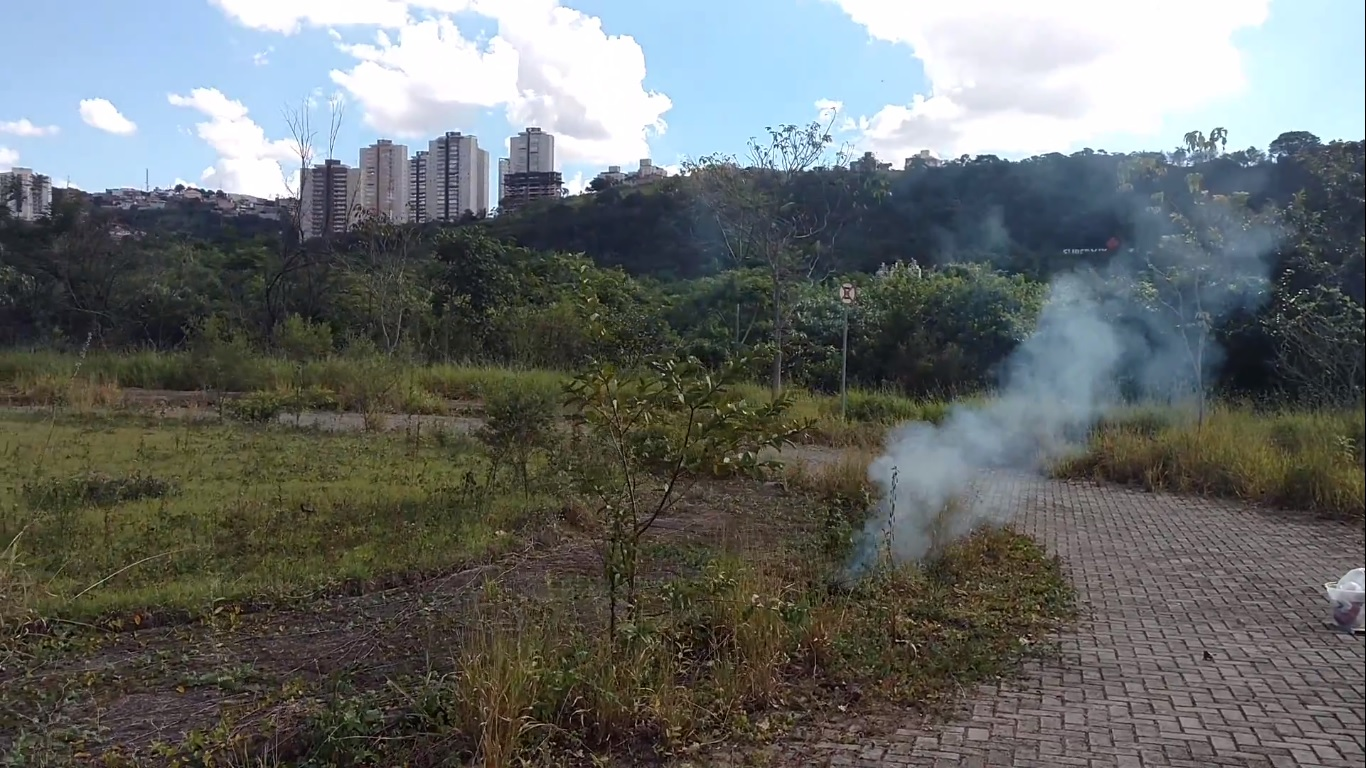
Fire: no
Smoke: yes